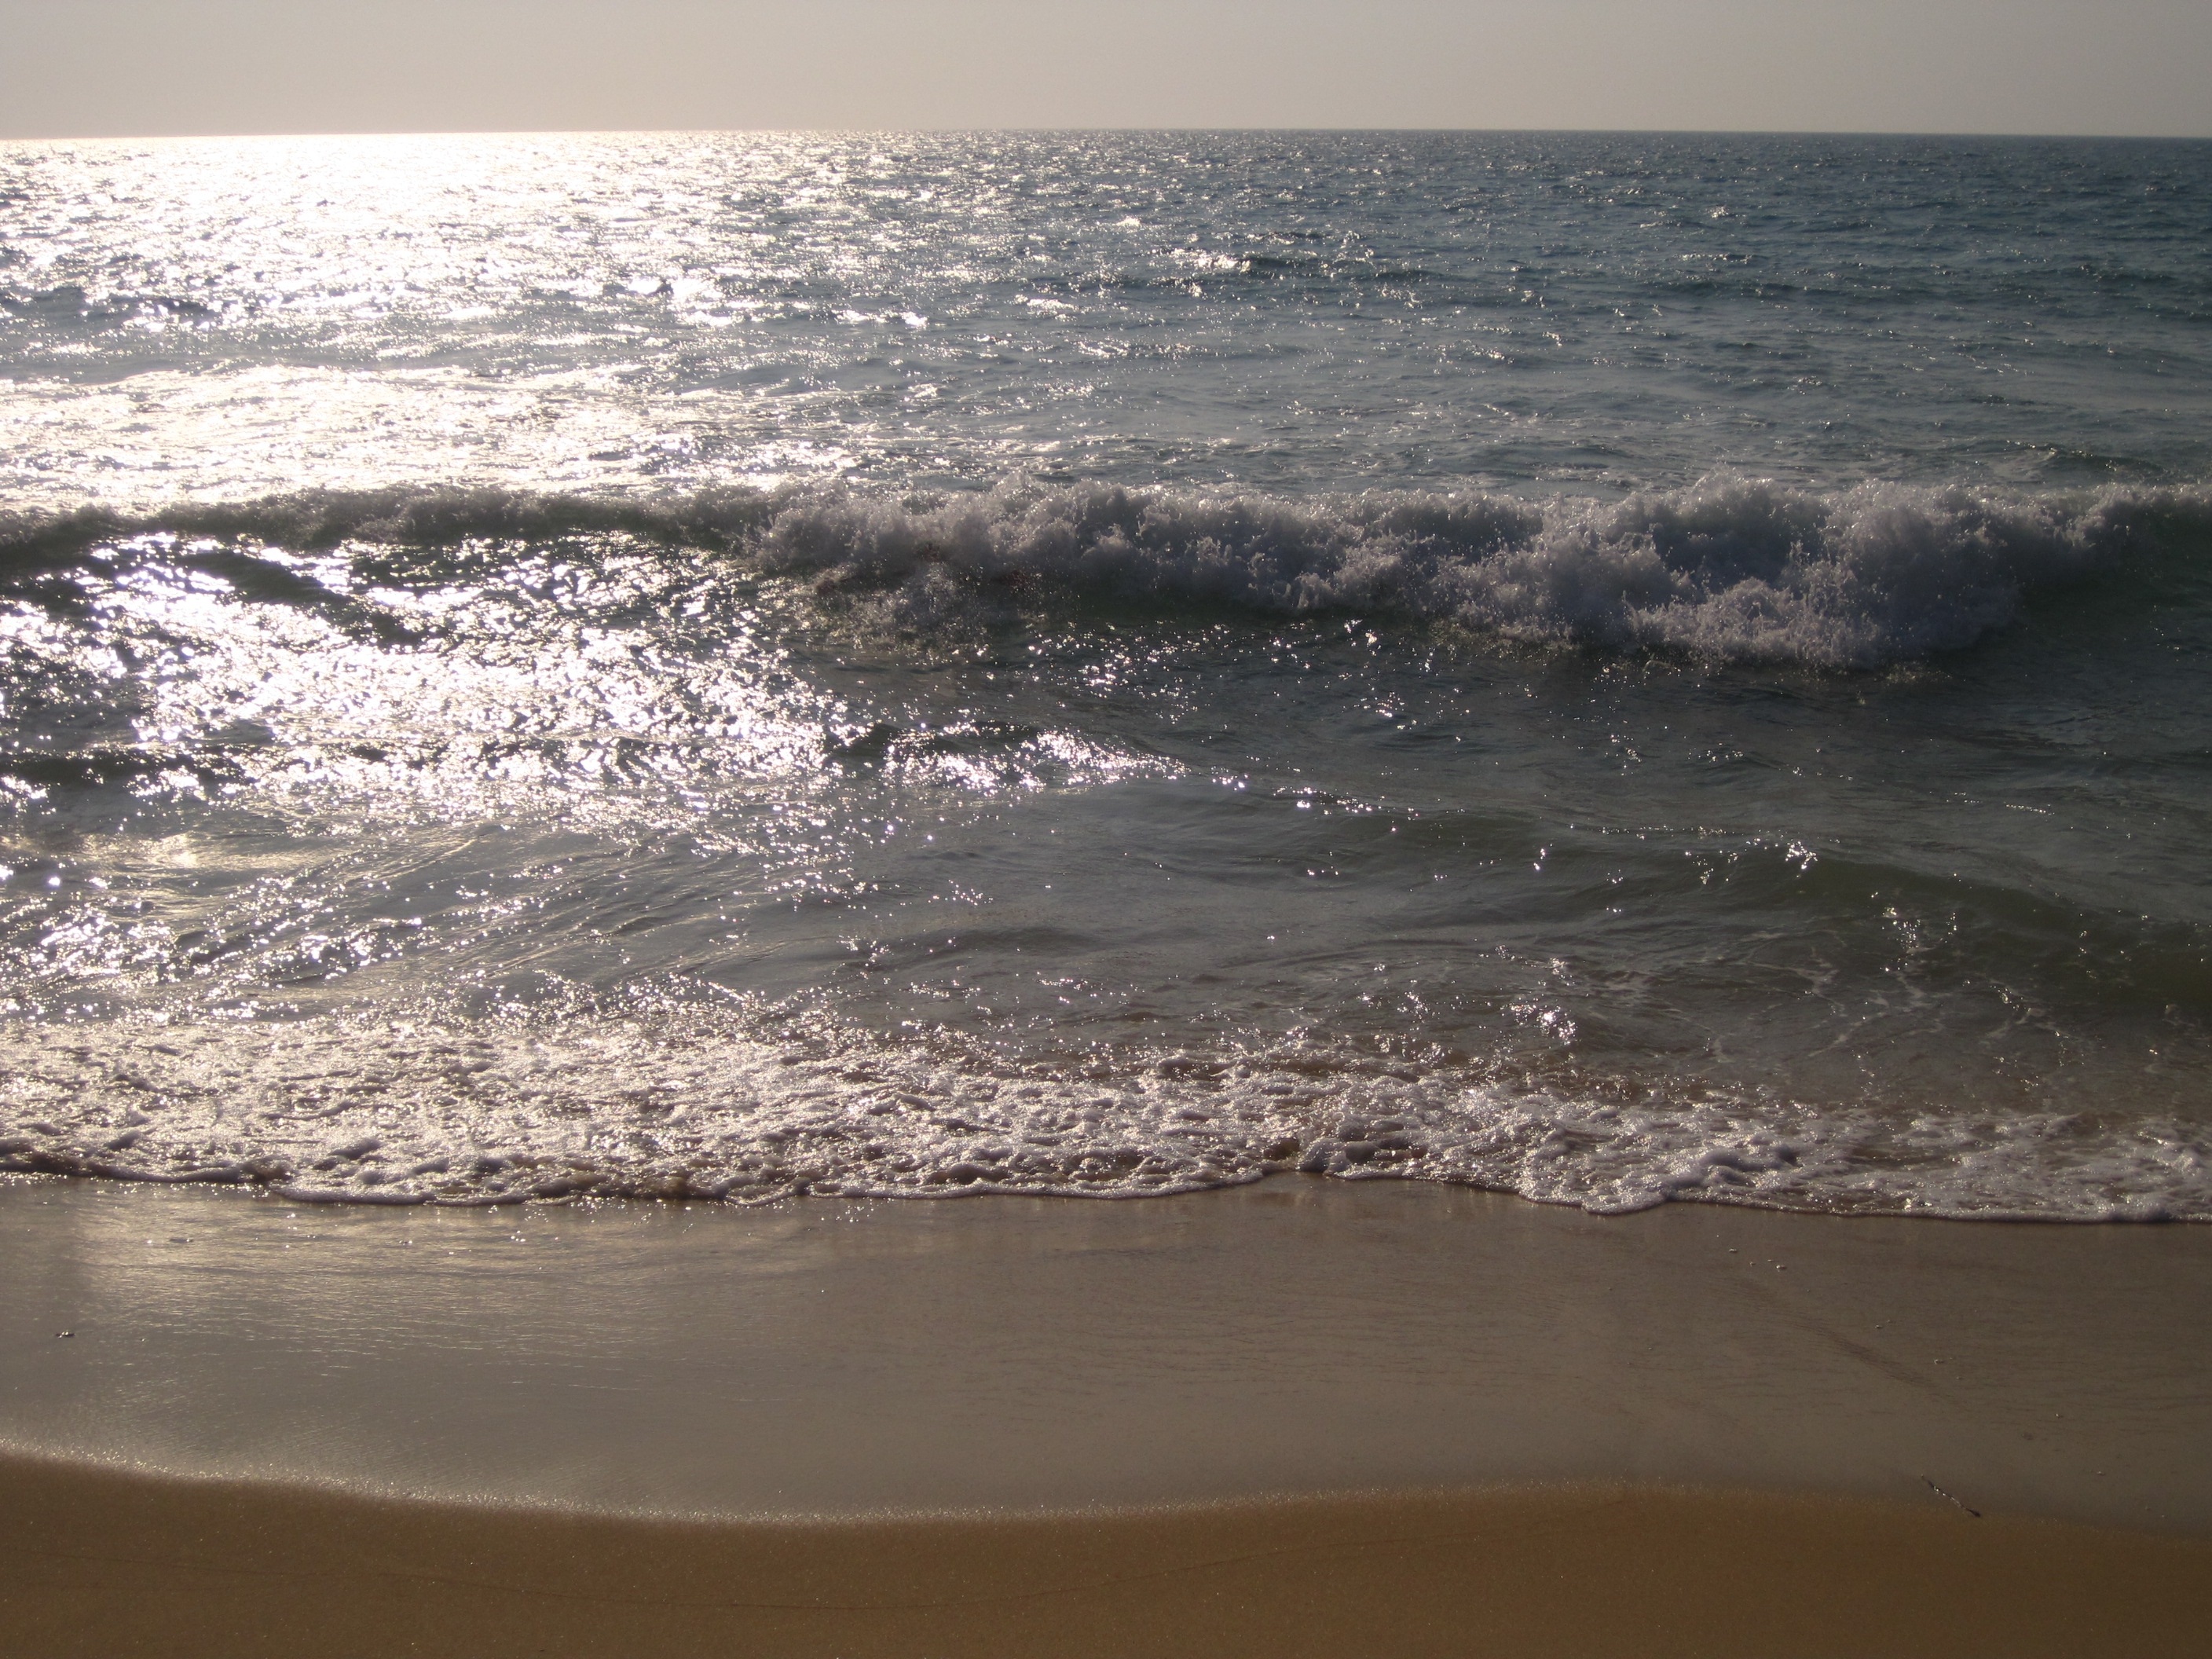
beach, sea, coast, water, sand, rock, ocean, horizon, sunlight, shore, wave, body of water, waves, costa, mar del plata, wind wave